Laetare Sunday

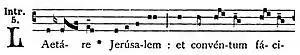
The incipit for the Gregorian chant introit from which Laetare Sunday gets its name

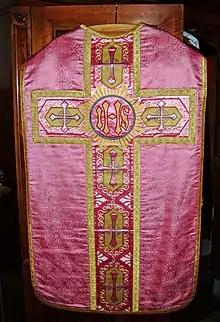
Rose chasuble (Sunday Gaudete and Laetare), formerly Speyer Cathedral, now Stiftskirche Neustadt/Weinstraße

Laetare Sunday (Church Latin: ; Classical Latin: ; English: ) is the fourth Sunday in the season of Lent, in the Western Christian liturgical calendar. Traditionally, this Sunday has been a day of celebration within the austere period of Lent. This Sunday gets its name from the first few words of the traditional Latin entrance verse (Introit) for the Mass of the day. ("Rejoice, O Jerusalem") is Latin from Isaiah 66:10.